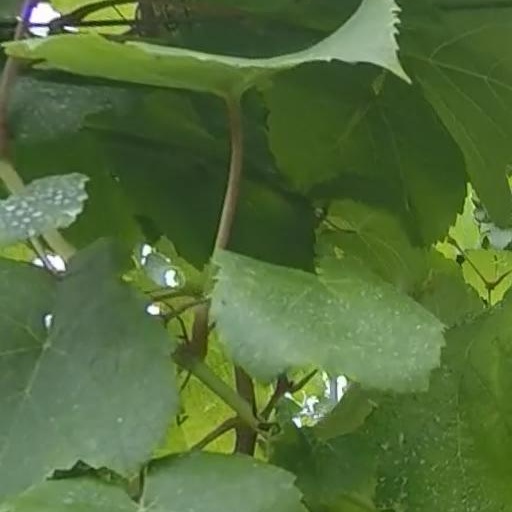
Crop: grape